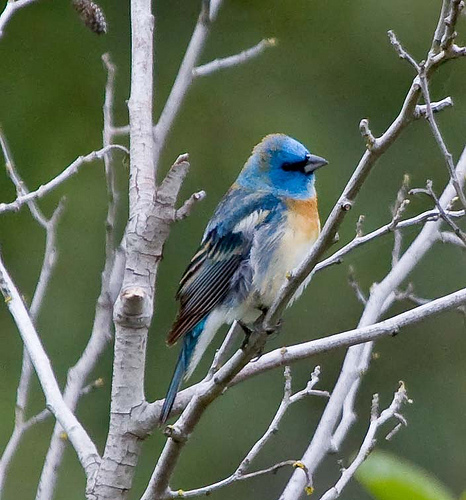
this is a small bird with a blue back, orange belly, and a stubby grey beak.
this bird has a short wide bill, a bright blue crown, and an orange breast.
this bright multicolored bird has a blue head and rump, with a white belly and brown chest.
a colorful bird with a black eye patch and a short sharp bill
this blue bird has a white belly and yellowish breast, black wings, and a blue head.
this blue bird has a white and orange breast with black secondaries and white wing bars.
this bird is primarily blue with a white and rust brown breast area, dark brown wings, round head, and pointy beak.
a colorful bird with brown and teal secondaries, a blue flank, red throat, blue and green head, and a white chest.
this bird has a blue crown as well as a white bellya bird with a blue crown and a short pointed beak and blue tail feathers.
Species: Chipping Sparrow